Oradel Industrial Center

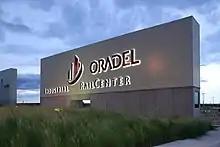
Oradel

Oradel Industrial Center is located in the city of Nuevo Laredo, Tamaulipas, Mexico. It is an industrial zone funded in 2000 and located on the route that connects the East Zone of the United States with Mexico (11.99 miles away of the World Trade International Bridge).